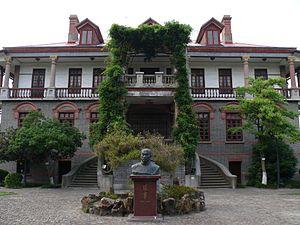
Bâtiment historique du musée de Nantong (Jiangsu, Chine).
En 2013, on recense 3 589 musées en Chine dont 3 054 musées entretenus par l'État et 535 musées privés.